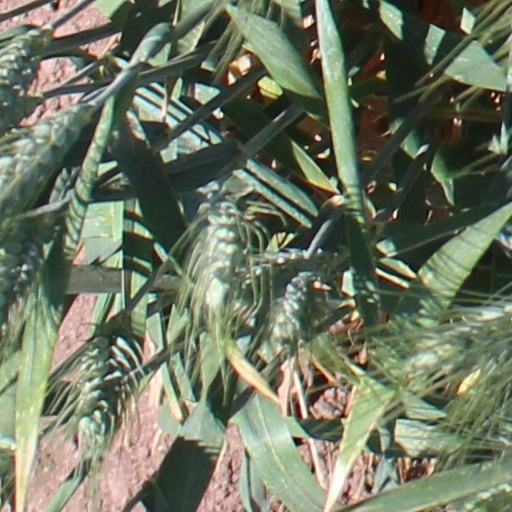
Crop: wheat